North Carolina General Assembly of 2021–22

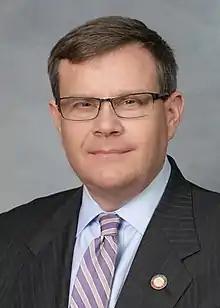
Speaker Tim Moore

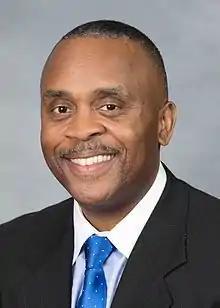
Minority Leader Robert T. Reives II

The following table shows the district, party, counties represented, and date first elected of members of the House of Representatives.